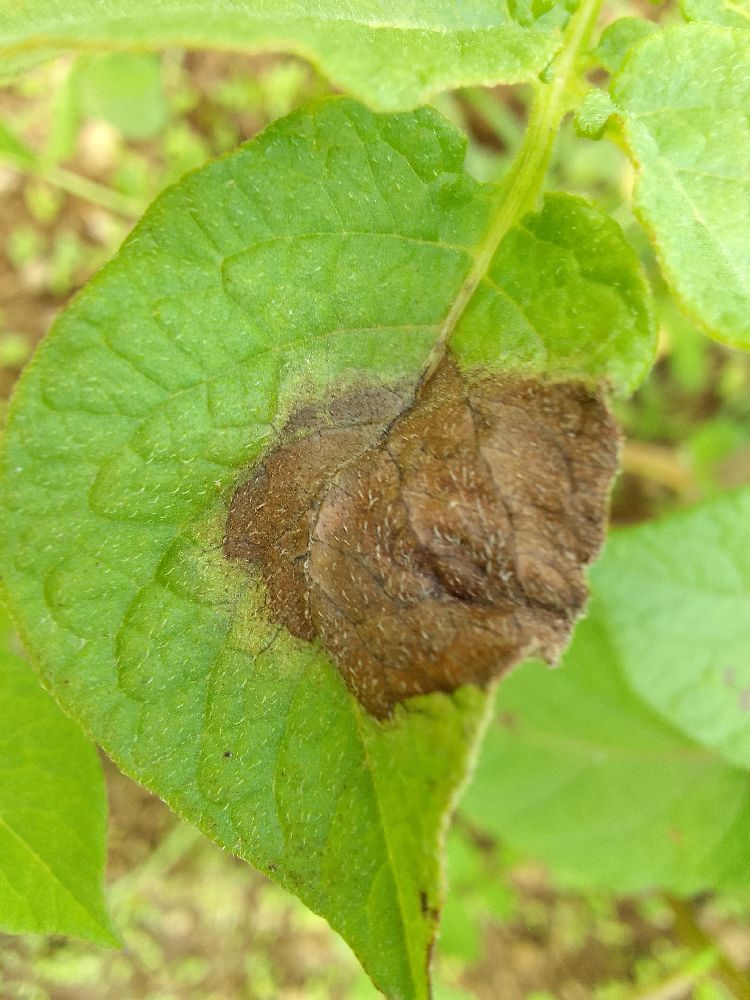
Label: Late blight